Palestinian Islamic Jihad

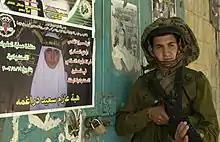
After the Afula mall bombing, PIJ stated that the suicide bomber was a 19-year-old Palestinian female student named Hiba Daraghmeh

Armored vehicles marked with TV are an invaluable protection for genuine journalists working in hostile environments. The FPA has long campaigned for the continued availability of armored vehicles for its members, despite official opposition in some quarters. The abuse of this recognized protection for the working journalist is a grave development and we condemn those that carried it out. Such an incident will reduce the protection offered by marked vehicles.